Backstreet Boys

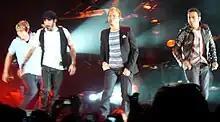
Backstreet Boys performing without Richardson on Unbreakable Tour

In January 2004, the Backstreet Boys began working on their fifth studio album. The album's first single, "Incomplete," was released to radio stations on March 28, 2005. Following the release of the single, they embarked on their Up Close & Personal Tour in March. "Incomplete" peaked at number 13 on the U.S. "Billboard" Hot 100 and charted within the top 10 in 13 countries. It debuted at number one in Australia, becoming their first number-one hit in the country.